Germanic paganism

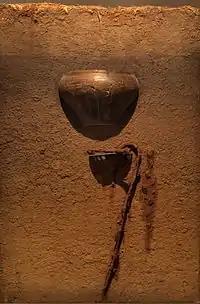
A reconstruction of Hamburg-Marmstorf grave 216. A shield, lance, and a slashing sword were found buried underneath a ceramic urn containing the ashes. The lance shaft probably stuck out of the ground to mark the grave.

Caesar and Tacitus claimed that the ancient Germans had no temples and only worshipped in sacred groves. However, while groves, trees, bogs, springs, and lakes undoubtedly were seen as holy places by the "Germani", there is archaeological evidence for temples. Archaeology also indicates that neolithic structures and Bronze Age tumuli were used as places of worship. Steuer argues that finds of sacrificial places enclosed with a palisade in England indicate that similarly enclosed areas in northern Germany and Jutland may have been holy sites. Large fire pits near settlements, found in many sites including those from the Bronze Age, the pre-Roman Iron Age, and the migration period, probably served as ritual, political, and social locations. Large halls in settlements probably also fulfilled ceremonial religious functions.